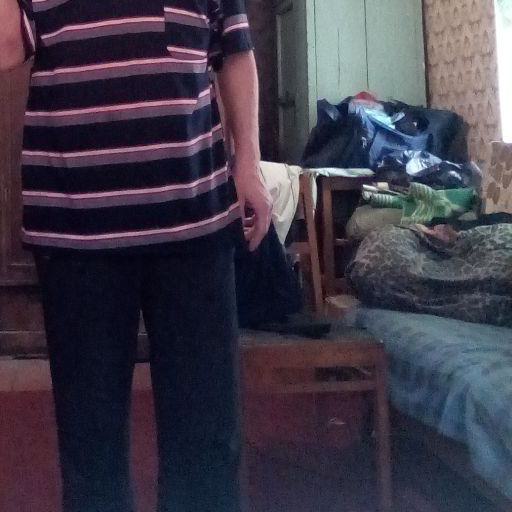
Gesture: no_gesture